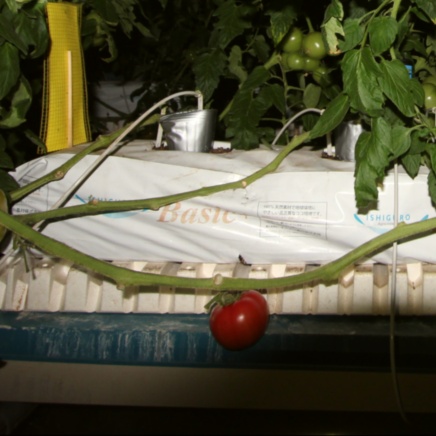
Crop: tomato